List of Western subgenres

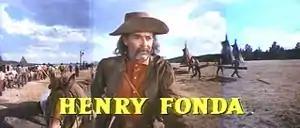

The epic Western is a subgenre of the Western that emphasizes the story of the American Old West on a grand scale. Many epic Westerns are set during a turbulent time, especially a war, as in Sergio Leone's "The Good, the Bad and the Ugly" (1966), set during the American Civil War, or Sam Peckinpah's "The Wild Bunch" (1969), set during the Mexican Revolution. One of the grandest films in this genre is Leone's "Once Upon a Time in the West" (1968), which shows many operatic conflicts centered on control of a town while using wide-scale shots of Monument Valley locations against a broad running-time.